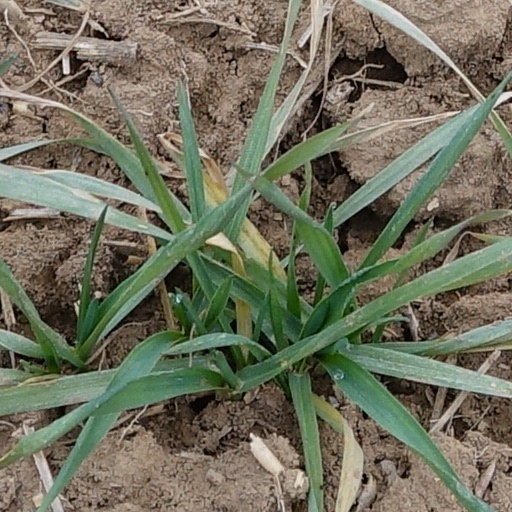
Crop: wheat